Cheval du Morvan

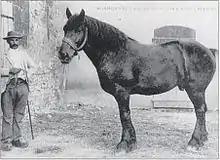
The Nivernais horse was bred by crossing Percheron stallions with Morvan mares.

The rise of the draught horse in the first half of the 19th century is thought to have contributed to the extinction of the Morvan horse. René Musset argued that the saddle horse was largely replaced by the draught horse, but Bernadette Lizet suggested that Morvan horse breeding died off due to disinterest. Eugène Gayot cited the Morvan horse's use in wartime, the agricultural revolution, the construction of new roads, the opening of the Canal du Nivernais and the increased use of pastures for raising livestock as factors in the Morvan horse's extinction. Marcel Mavré suggested that the various wars of the 19th century were to blame, while Bernadette Lizet cited other modernist factors, including the construction of railways.